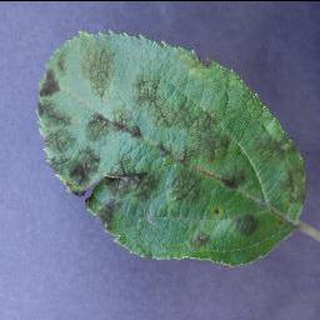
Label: apple_apple_scab